Consensus Tigurinus

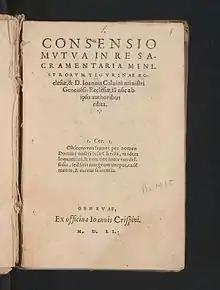
Title page of 1551 Geneva edition

The Consensus Tigurinus or Consensus of Zurich was a Protestant document written in 1549 by John Calvin and Heinrich Bullinger.